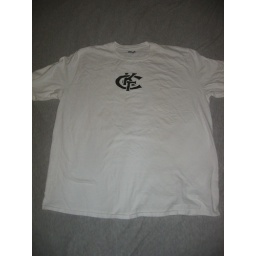
Giant white t shirt with ironed on CKT staff logo in center chest